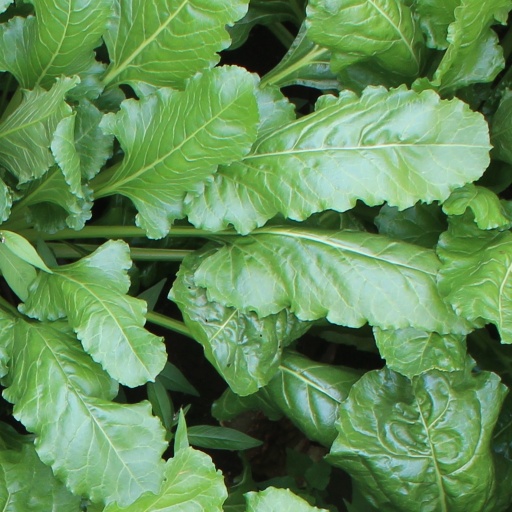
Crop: sugar beet